Tavener-Sears Tavern

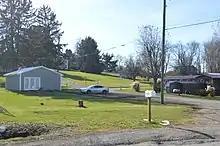
Former site of tavern

The Tavener-Sears Tavern, on Main Street in Mount Sterling, Muskingum County, Ohio, was built in 1841. It was listed on the National Register of Historic Places in 1982. A brick building, it was later a private residence. It has been destroyed.